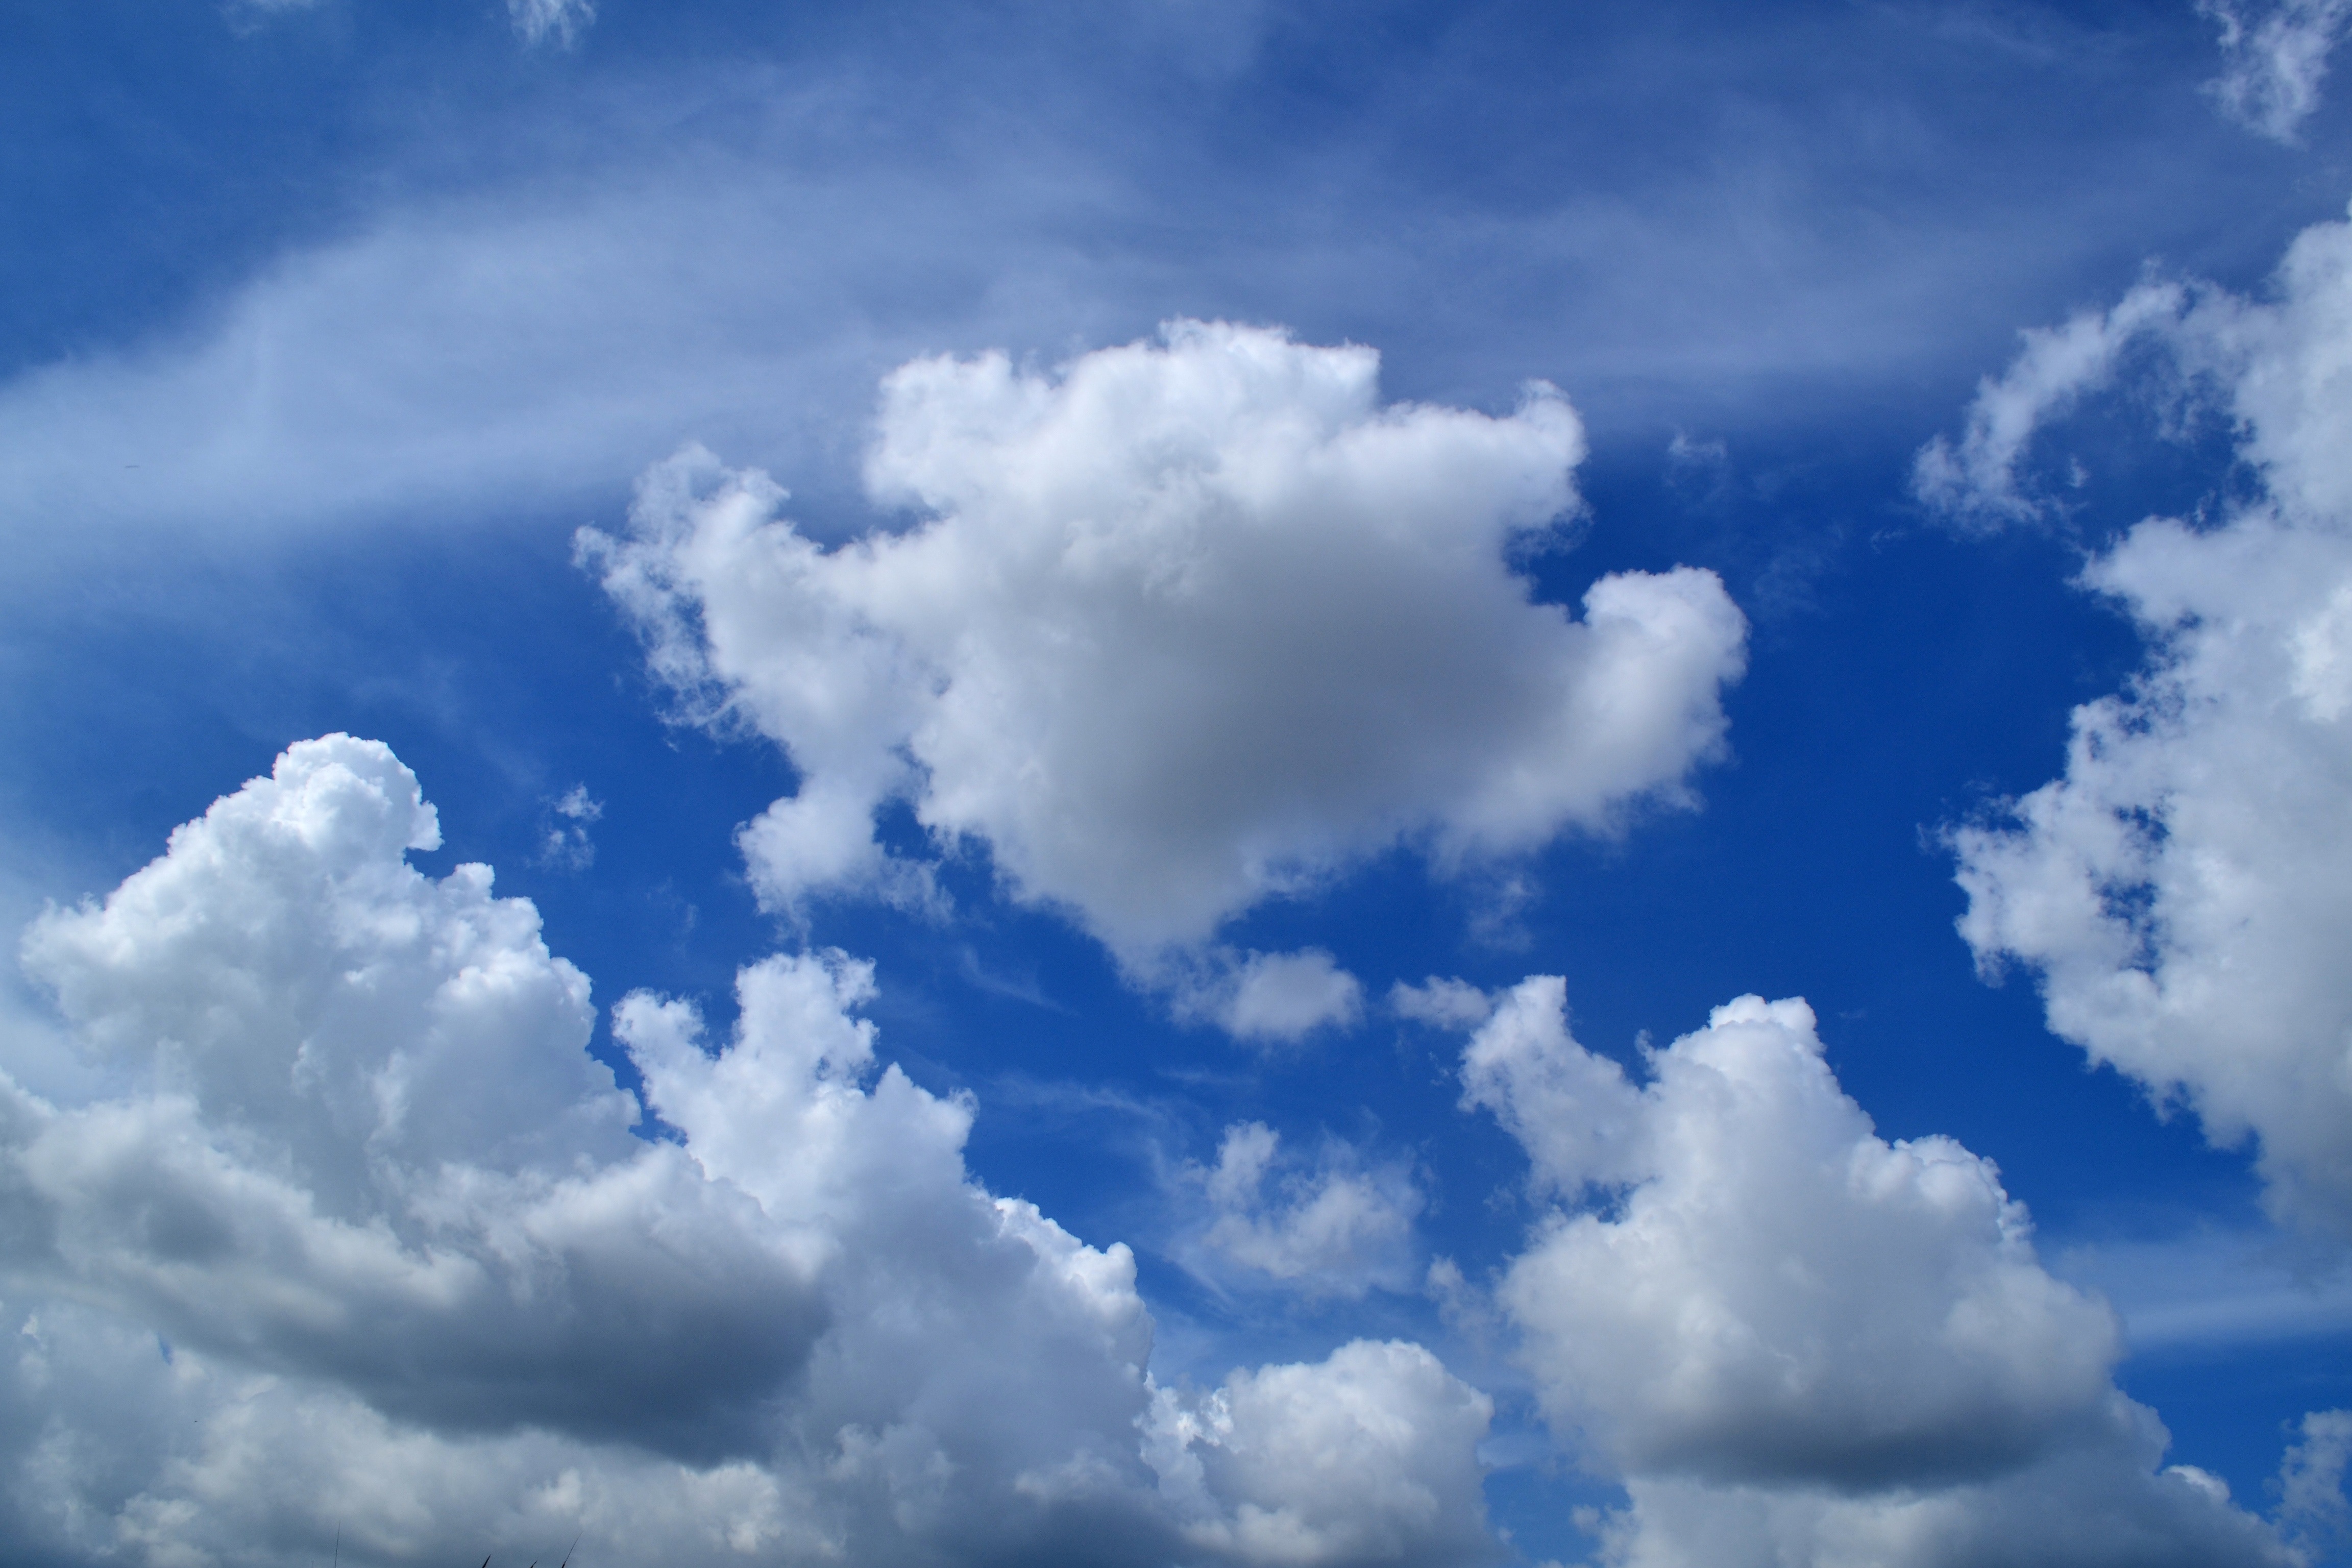
light, cloud, sky, white, sunlight, cloudy, atmosphere, daytime, cumulus, blue, clouds, bright, beauty, beautiful, miracle, meteorological phenomenon, atmosphere of earth